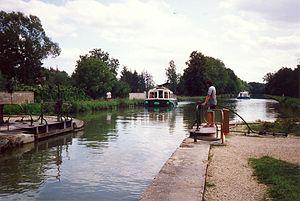
Joseph Abeille est un ingénieur et architecte français, né le 14 juillet 1673 à Vannes, mort en février 1756 à Rennes.